Caravan to Vaccarès (film)

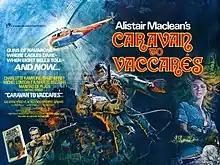
Original cinema poster

Caravan to Vaccarès is a 1974 British-French action film directed by Geoffrey Reeve and starring David Birney, Charlotte Rampling and Michael Lonsdale. It was loosely based on the 1970 novel "Caravan to Vaccarès" by Alistair MacLean.